Community fridge

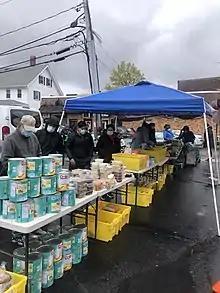
Food Drive at Boston's Dorchester Community Fridge

Using New York City as a model, community fridges have popped up in cities across the U.S. including Los Angeles, Philadelphia, Chicago, Atlanta, and more. As of September 2021, Los Angeles County has 14 community fridges. In Chicago, as of September 2021, there are 26 community fridges providing support to the community. The Love Fridge is a mutual aid network placing community refrigerators across the city. In Atlanta, Georgia, Latisha Springer, started Free99Fridge, a grassroots organization providing food to communities through their community fridge network. The organization maintains five community fridges throughout the metro Atlanta area.